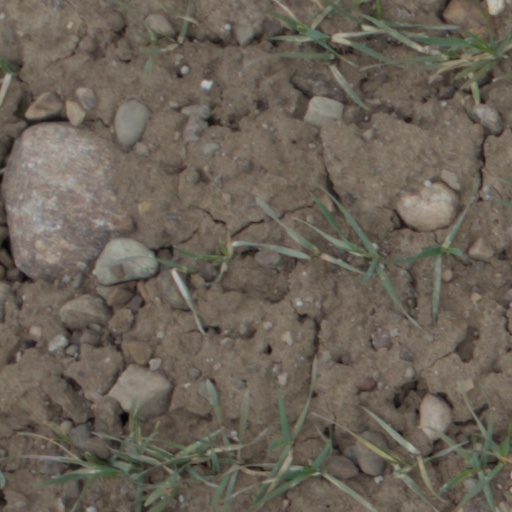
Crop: wheat